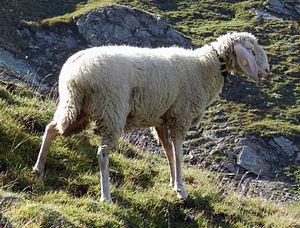
Le mouton du Tyrol, ou mouton alpin du Tyrol, est une race ovine originaire du Tyrol. Il est élevé du côté autrichien et du côté italien.
Le cheptel ovin mondial compte un milliard de têtes. Classées par pays, voici une liste des principales races de moutons connues :